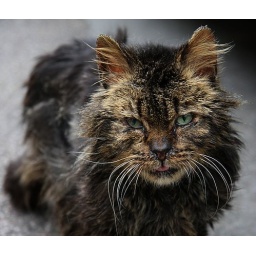
Met him in the street a few months ago. Got one clear shot before he decided to leave.